Rice County Courthouse and Jail

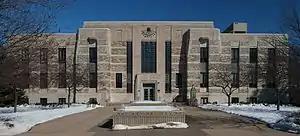
The Rice County Courthouse from the south

The Rice County Courthouse, located at 218 3rd Street NW in Faribault, Rice County, in the U.S. state of Minnesota, is an Art Deco building constructed of natural-face Faribault stone horizontally banded at intervals with sawed-faced stone. Nairne W. Fisher of St. Cloud was the architect for the courthouse, and is also credited with designing the Pope County Courthouse. The main rotunda has metal fixtures and Art Deco glass. Polished black and gray Tennessee marble is used extensively in the walls, floors, and stairs, with a terrazzo map of Rice County centered on the floor. The courtroom on the third floor was finished with fine-grained walnut walls with matching custom-built furnishings. The building was built in 1934 at a cost of $200,000.